Sherman Lee

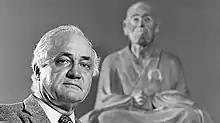

Sherman Emery Lee (April 19, 1918 – July 9, 2008) was an American academic, writer, art historian and expert on Asian art. He was Director of the Cleveland Museum of Art from 1958 to 1983.